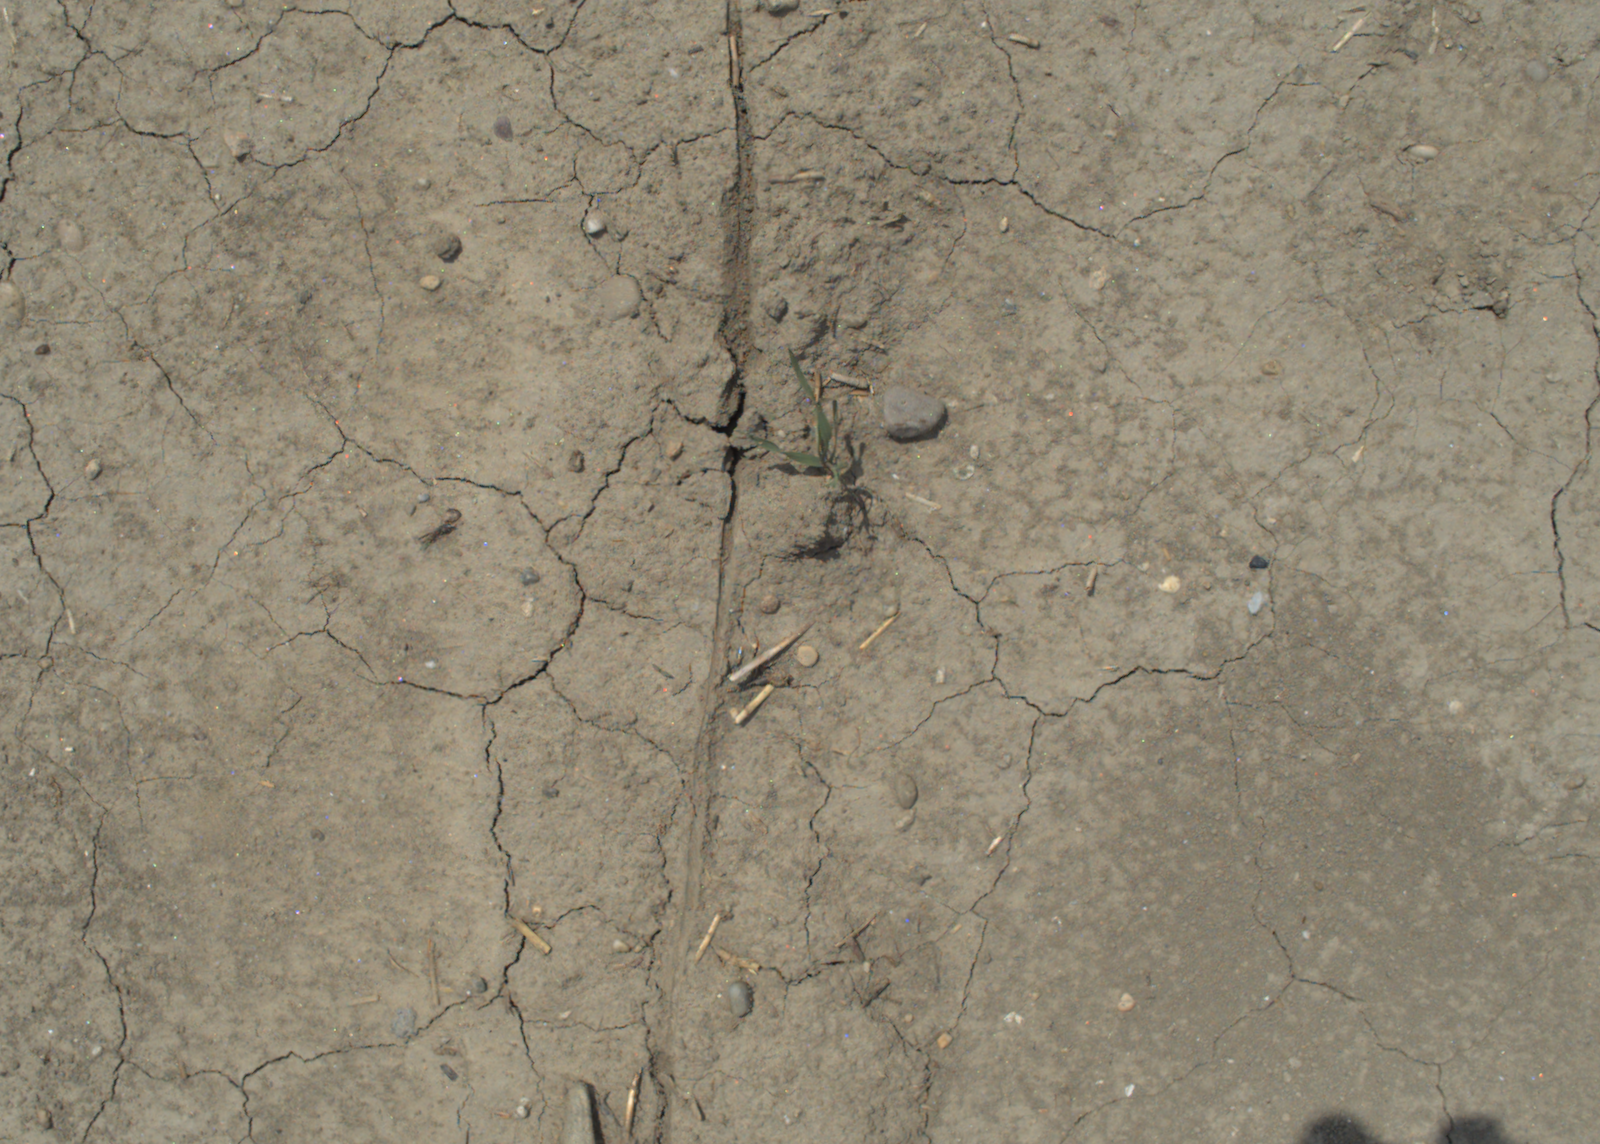
Capture date: 21.07.2021 12:41:40
Weather: mixed
Wind: medium
Seeding date: 08.06.2021
Plant canopy height (mm): 962